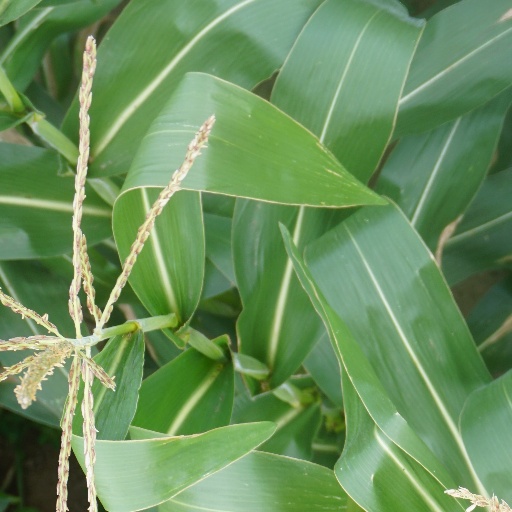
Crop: maize; corn